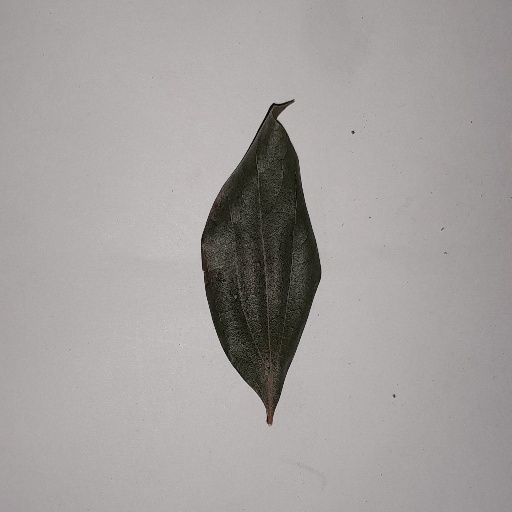
Species: Camphor
Leaf condition: Bacterial Spot